Arsia Chasmata

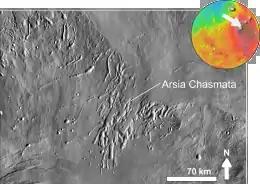
Arsia Chasmata based on THEMIS day-time image

Arsia Chasmata is a steep-sided depression located northeast of Arsia Mons in the Phoenicis Lacus quadrangle on Mars, located at 7.6° S and 119.3° W. It is 97 km long and was named after an albedo name.